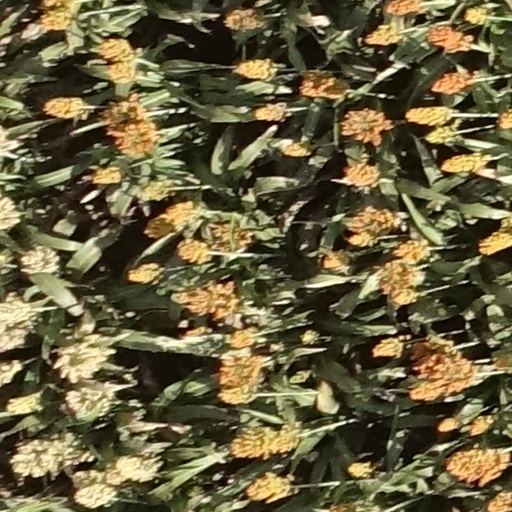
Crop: sorghum